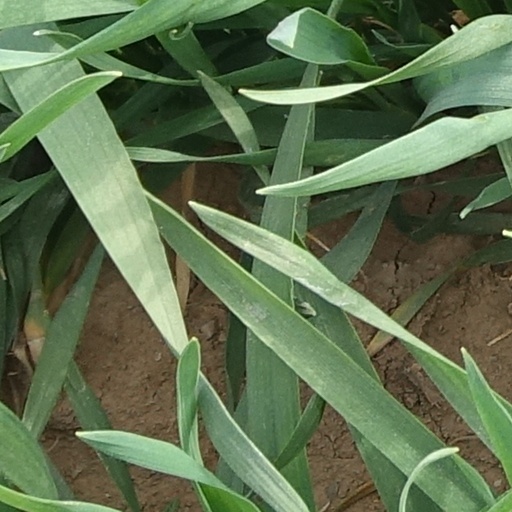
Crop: wheat